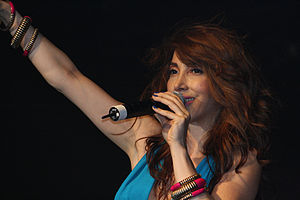
Hande Yener
Hande Yener er en tyrkisk pop og elektronisk musik sangerinde, sangskriver og musikproducer.